Dodge Durango

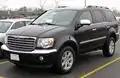
Chrysler Aspen

The Chrysler Aspen is a luxury SUV from Chrysler. Launched for the 2007 model year, the Aspen was based on the second generation Durango.